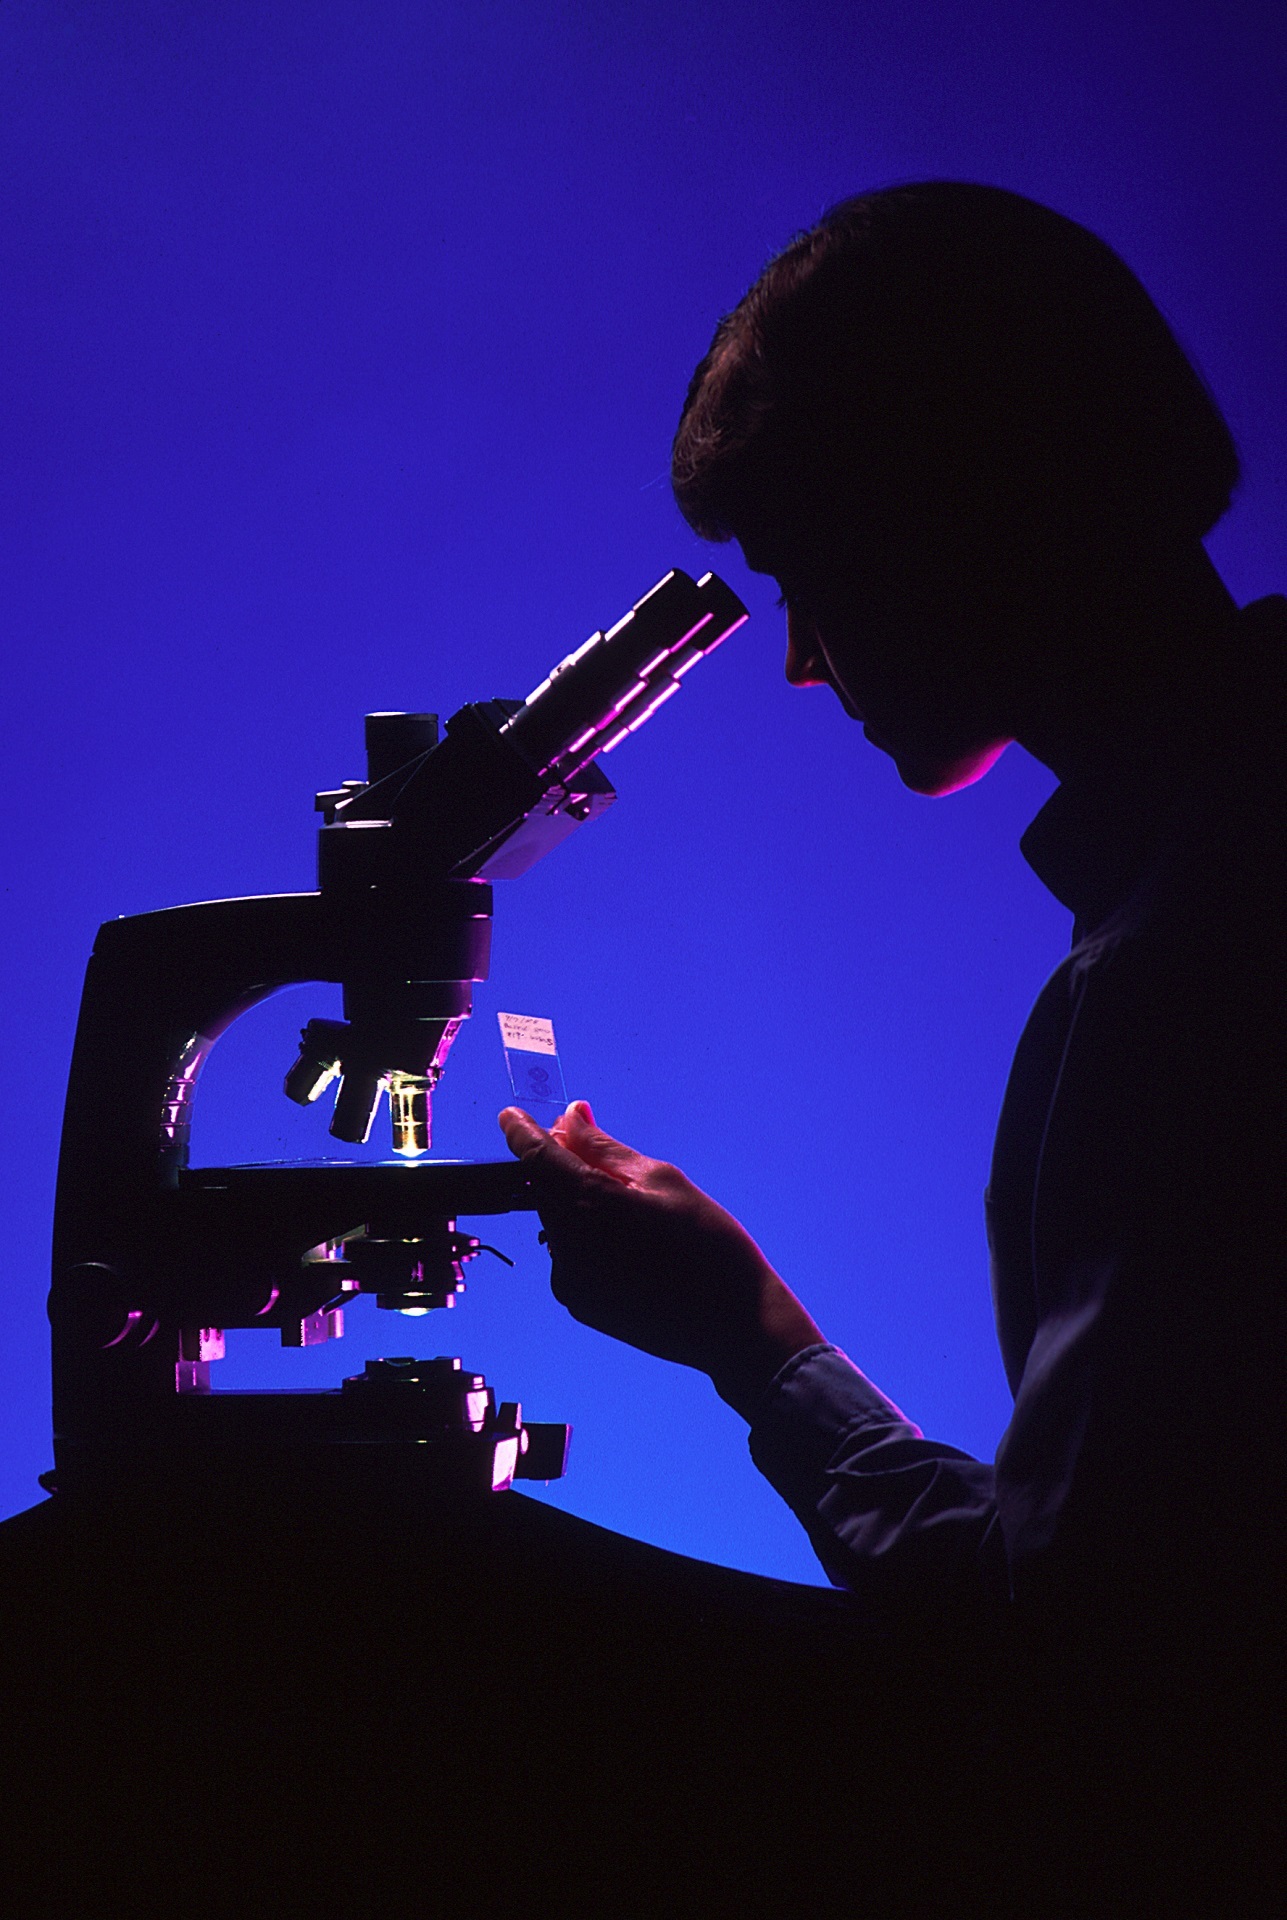
working, silhouette, music, light, woman, guitar, female, concert, color, biology, darkness, blue, musician, black, science, stage, performance, singing, laboratory, slide, guitarist, silhouettes, specimen, lab, medical, examination, scientist with microscope, atmosphere of earth